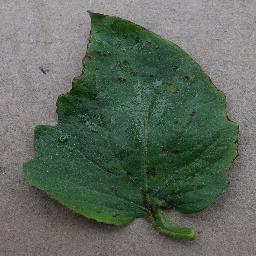
Label: Tomato___Bacterial_spot